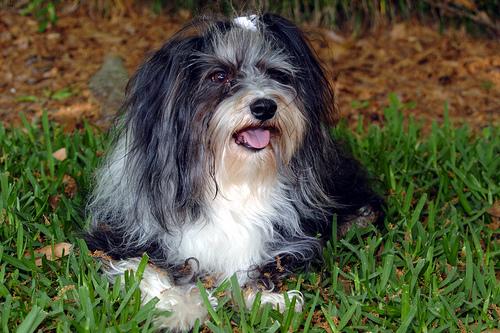
Breed: havanese